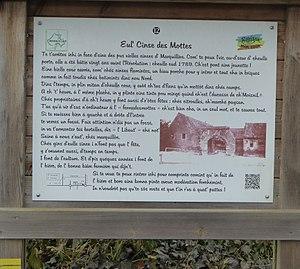
Tableau d'information en langue picarde relatif à la Cense des Mottes, Marquillies, France
Le picard est une langue romane traditionnellement parlée en France dans une partie de la région Hauts-de-France ainsi que dans l’ouest de la Belgique romane. Le picard est un élément de l'ensemble dialectal traditionnellement désigné comme langue d'oïl.